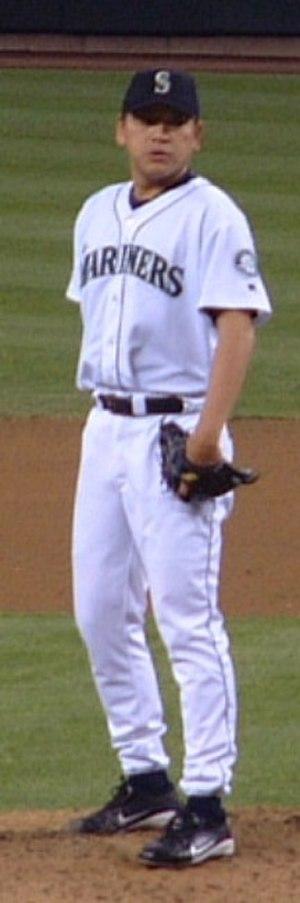
Kazuhiro Sasaki est un lanceur étoile japonais de baseball. Il a joué 12 ans en Championnat du Japon de baseball et 4 ans dans la Ligue majeure de baseball.